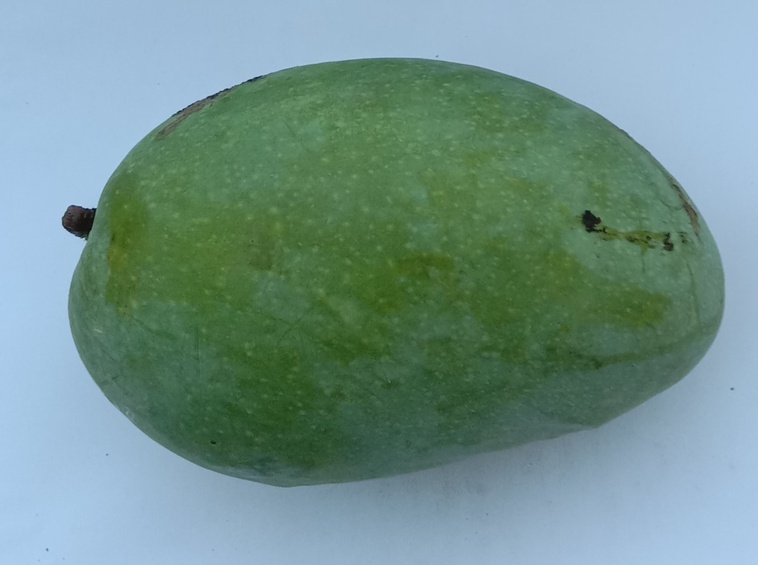
Mango variety: Chaunsa (Summer Bahisht)